Battle of Achelous (917)

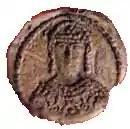
Seal of Simeon I

The Battle of Achelous or Acheloos, also known as the Battle of Anchialus, took place on 20 August 917, on the Achelous river near the Bulgarian Black Sea coast, close to the fortress Tuthom (modern Pomorie) between Bulgarian and Byzantine forces. The Bulgarians obtained a decisive victory which not only secured the previous successes of Simeon I, but made him "de facto" ruler of the whole Balkan Peninsula, excluding the well-protected Byzantine capital Constantinople and the Peloponnese. The battle, which was one of the biggest and bloodiest battles of the European Middle Ages, was one of the worst disasters ever to befall a Byzantine army, and conversely one of the greatest military successes of Bulgaria. Among the most significant consequences was the official recognition of the imperial title of the Bulgarian monarchs, and the consequent affirmation of Bulgarian equality vis-à-vis Byzantium.